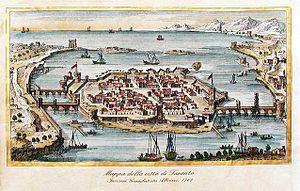
Tarente est une ville italienne d'environ 195 000 habitants, chef-lieu de la province du même nom dans les Pouilles.